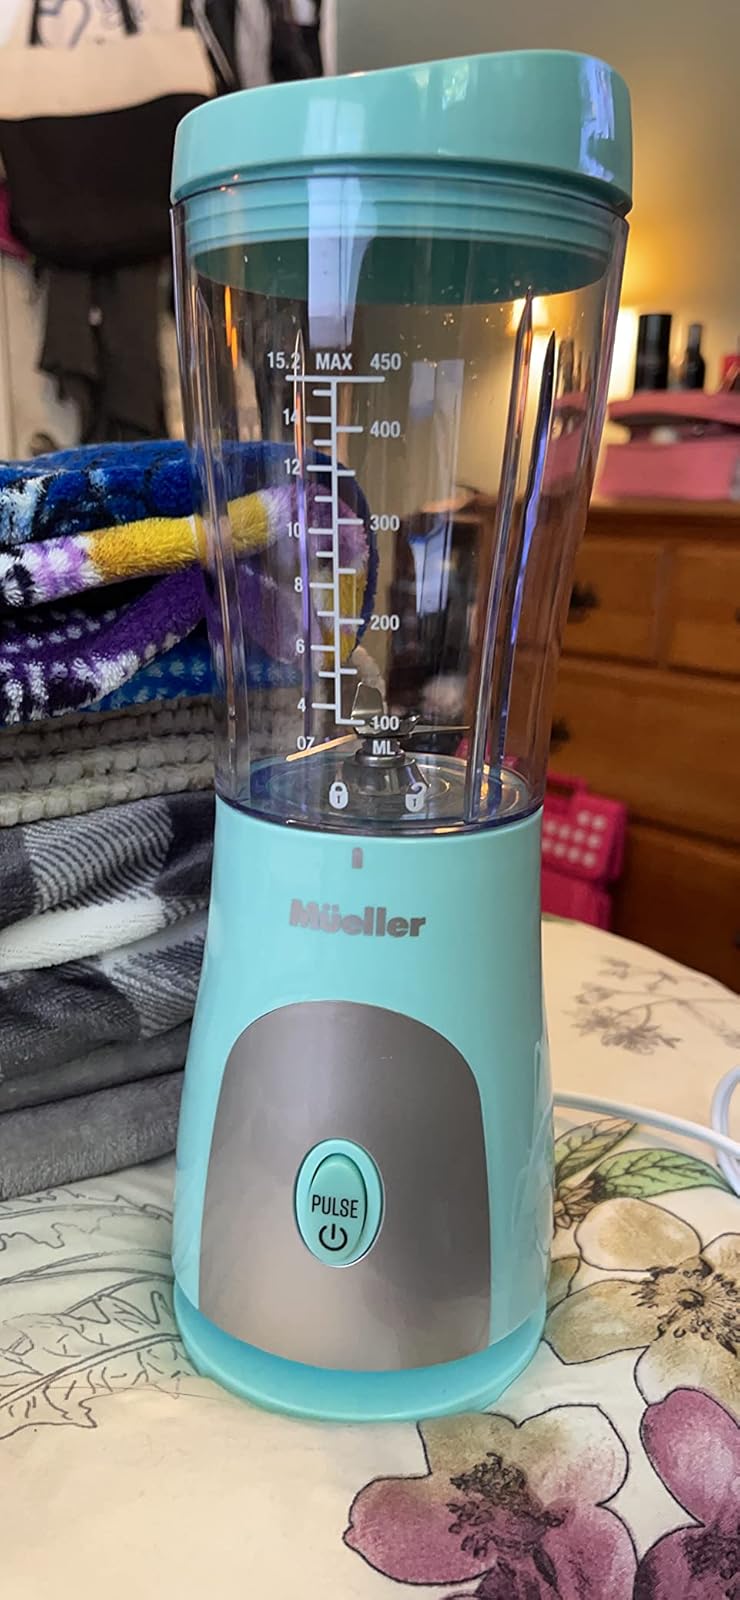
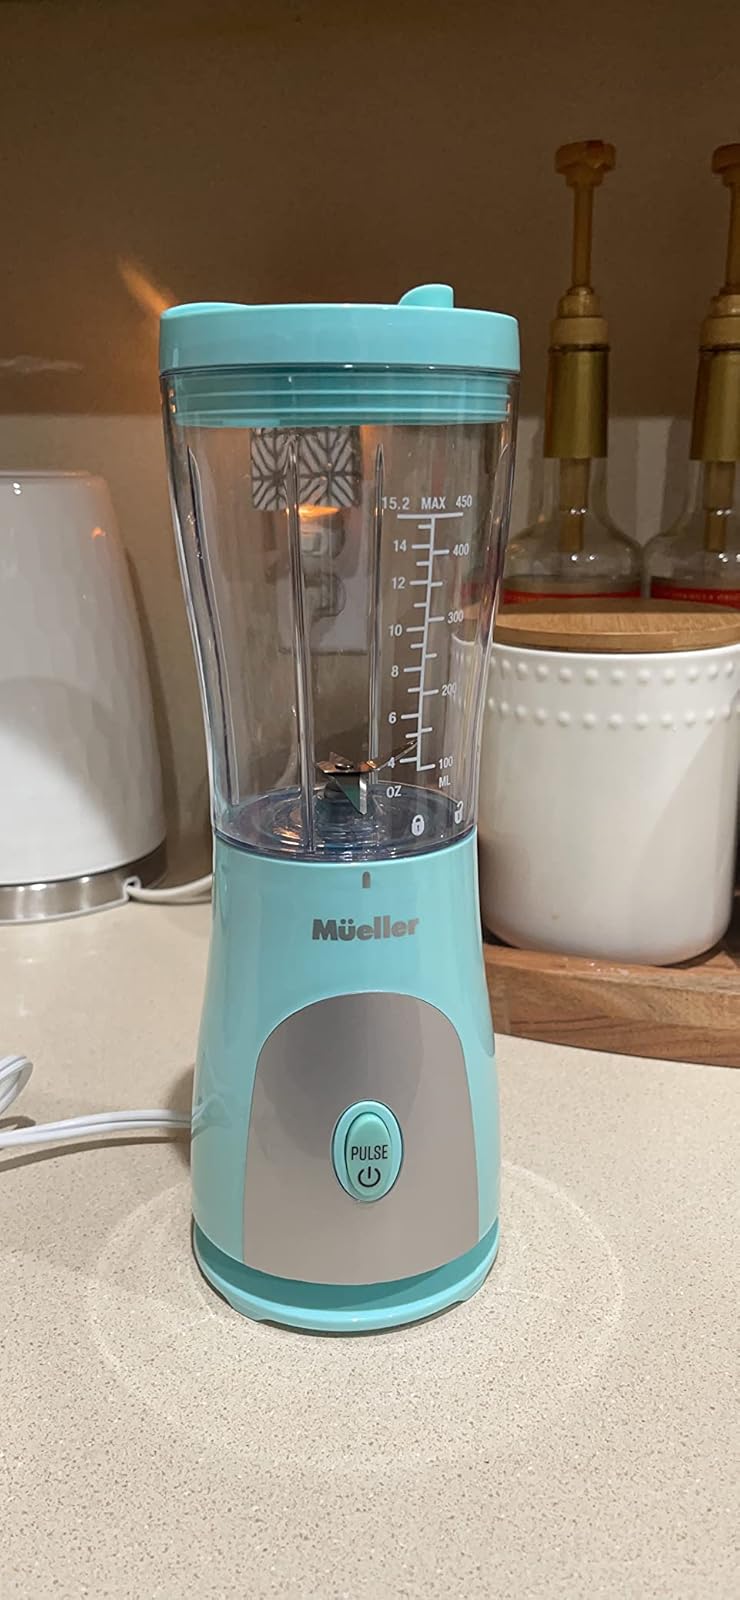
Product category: items_blender
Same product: yes